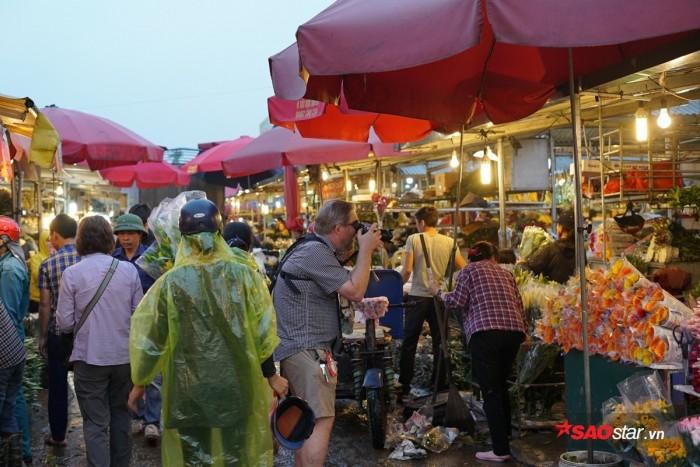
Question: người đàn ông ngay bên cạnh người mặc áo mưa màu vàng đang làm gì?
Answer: chụp ảnh